Boumerdès Valley

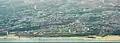
The mouth of the Boumerdès Valley into the Mediterranean Sea

Boumerdès Valley passes through several dams along its course in Boumerdès Province.